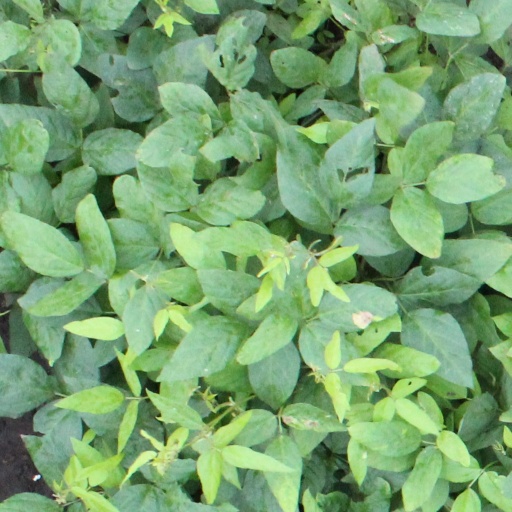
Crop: soybean